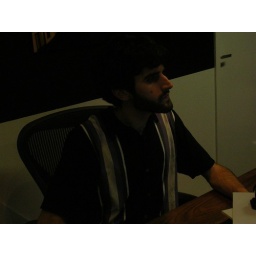
At an art gallery in Amsterdam, looking at the biggest computer monitor I have ever seen (not pictured)